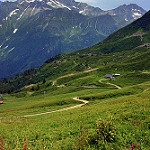
Scene: Outdoor